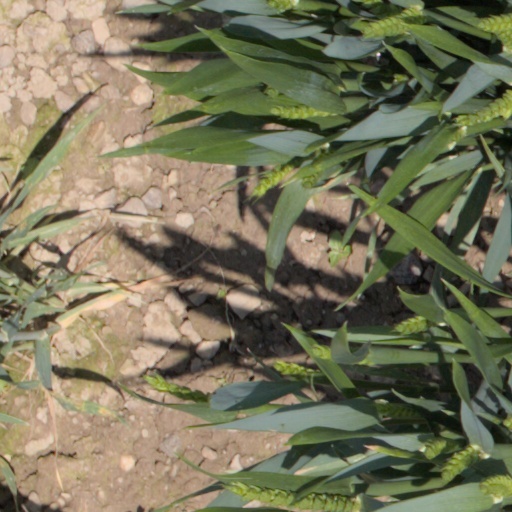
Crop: wheat